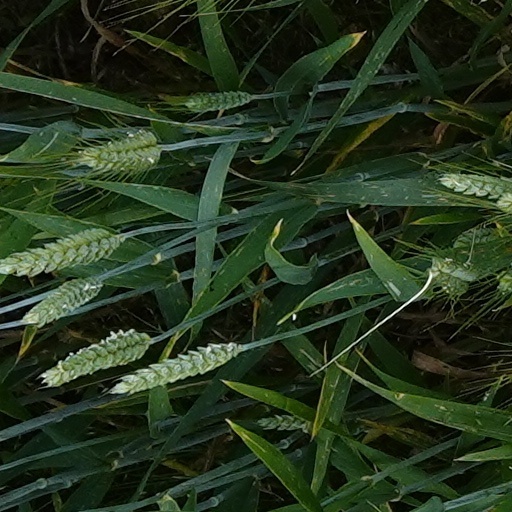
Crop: wheat